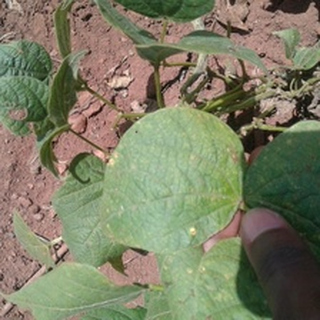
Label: bean_rust